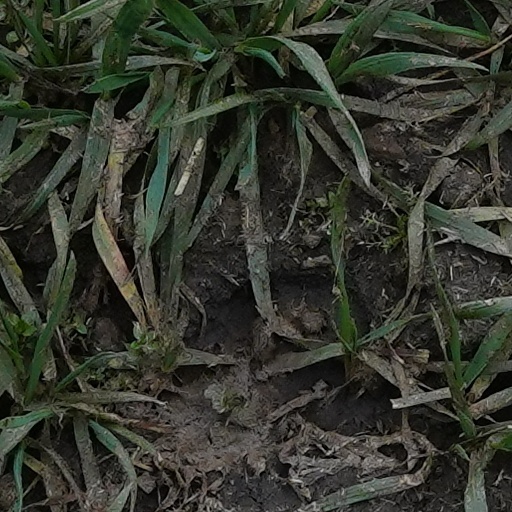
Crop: wheat